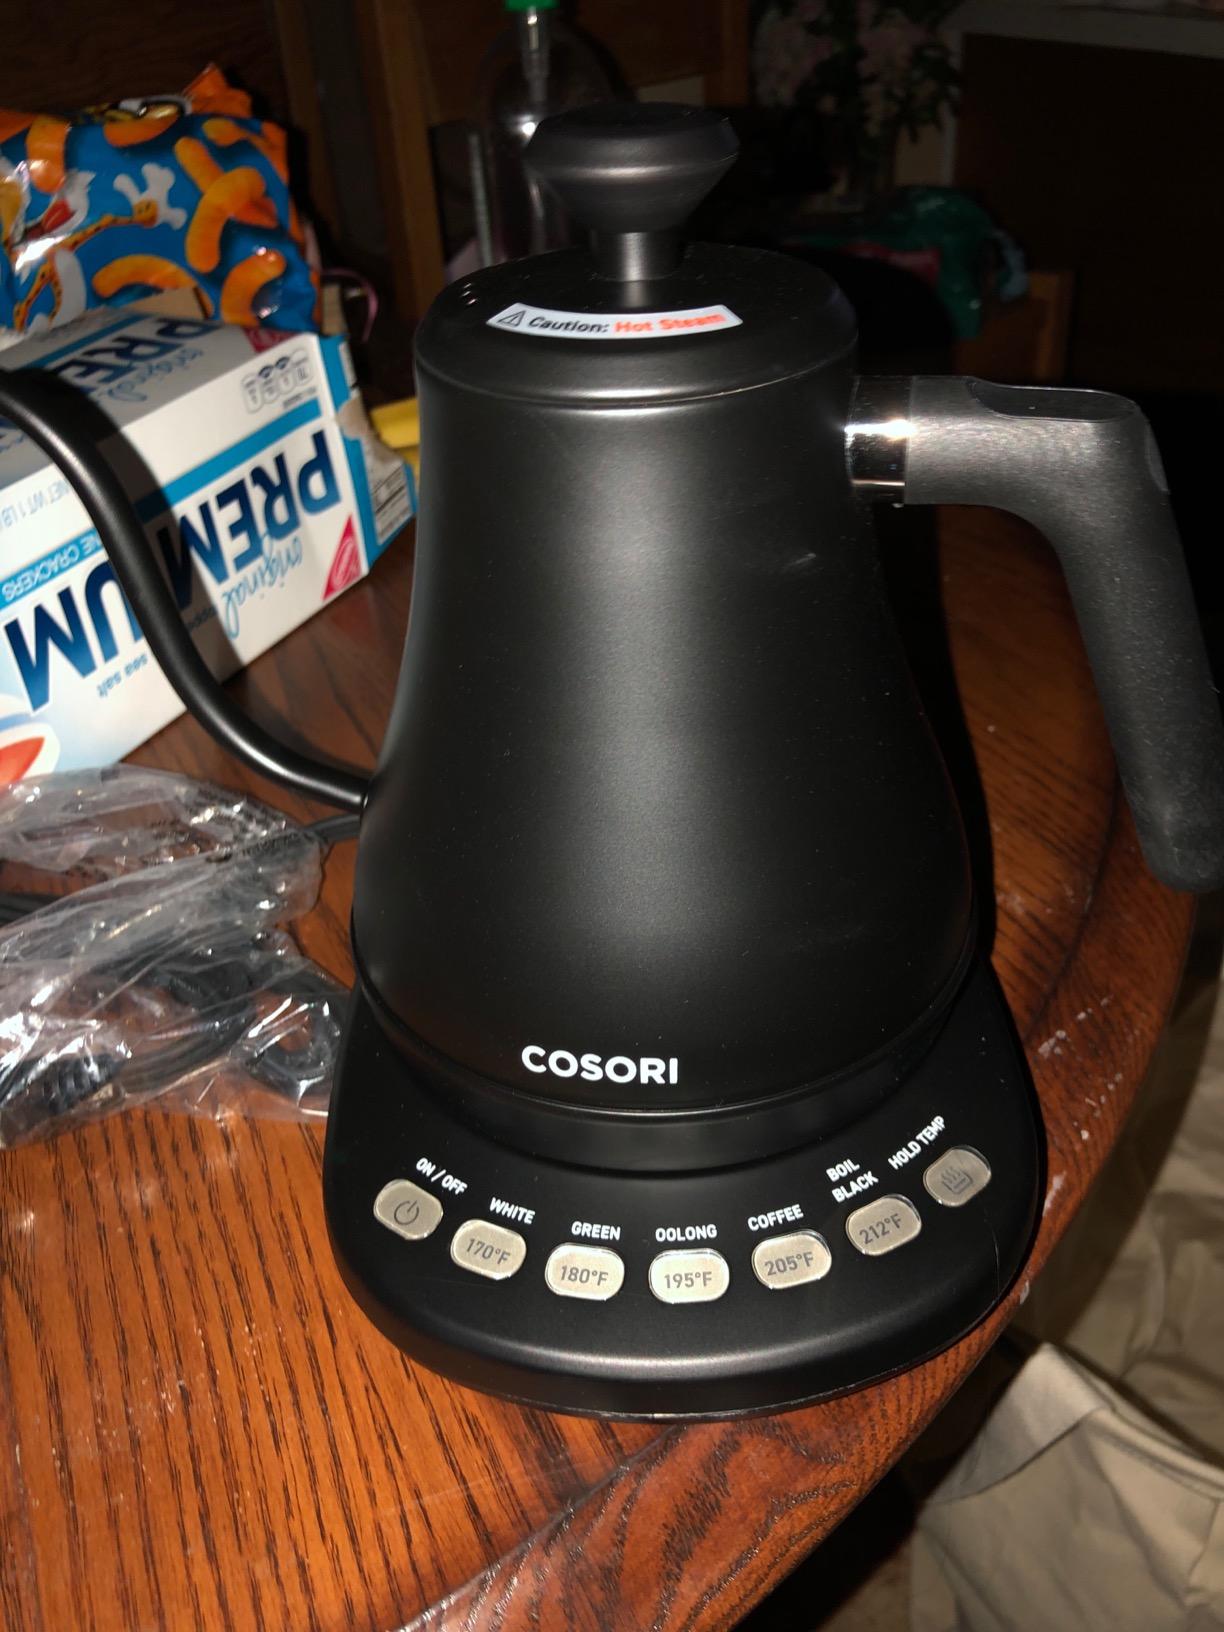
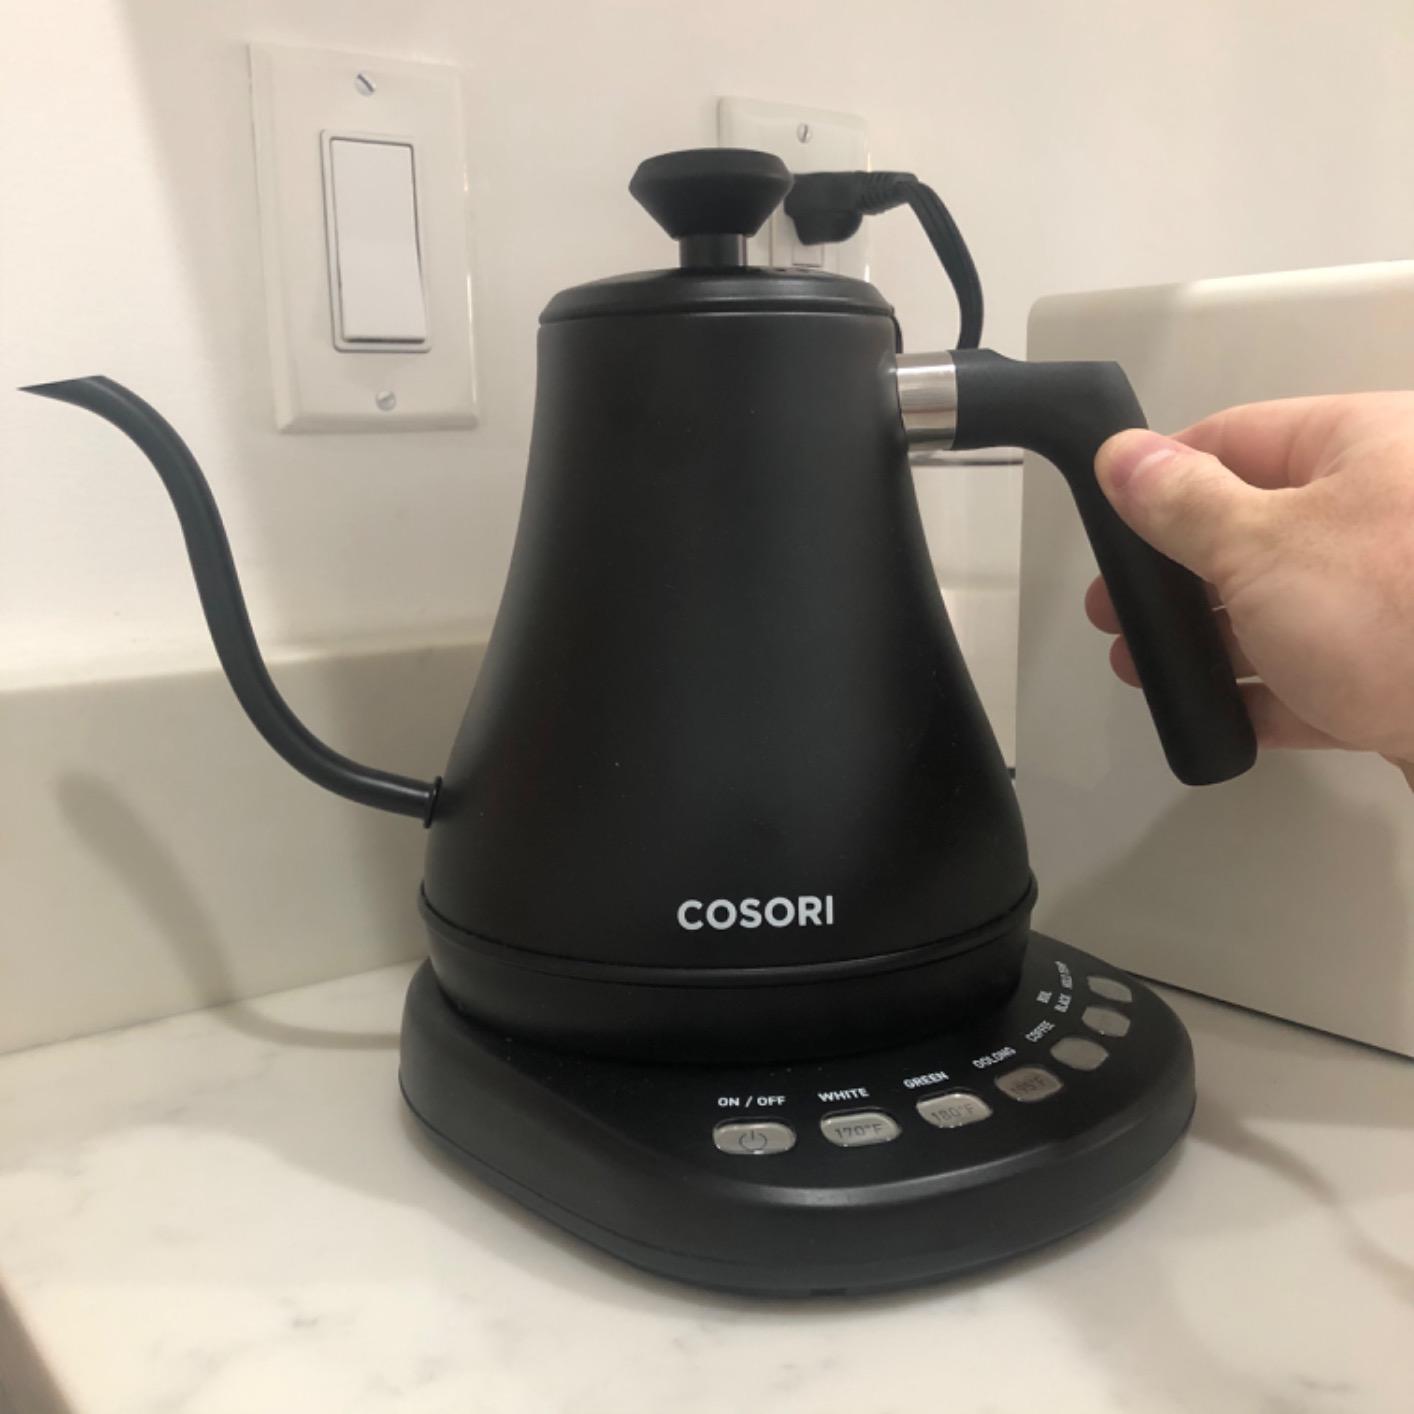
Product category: items_kettle
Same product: yes